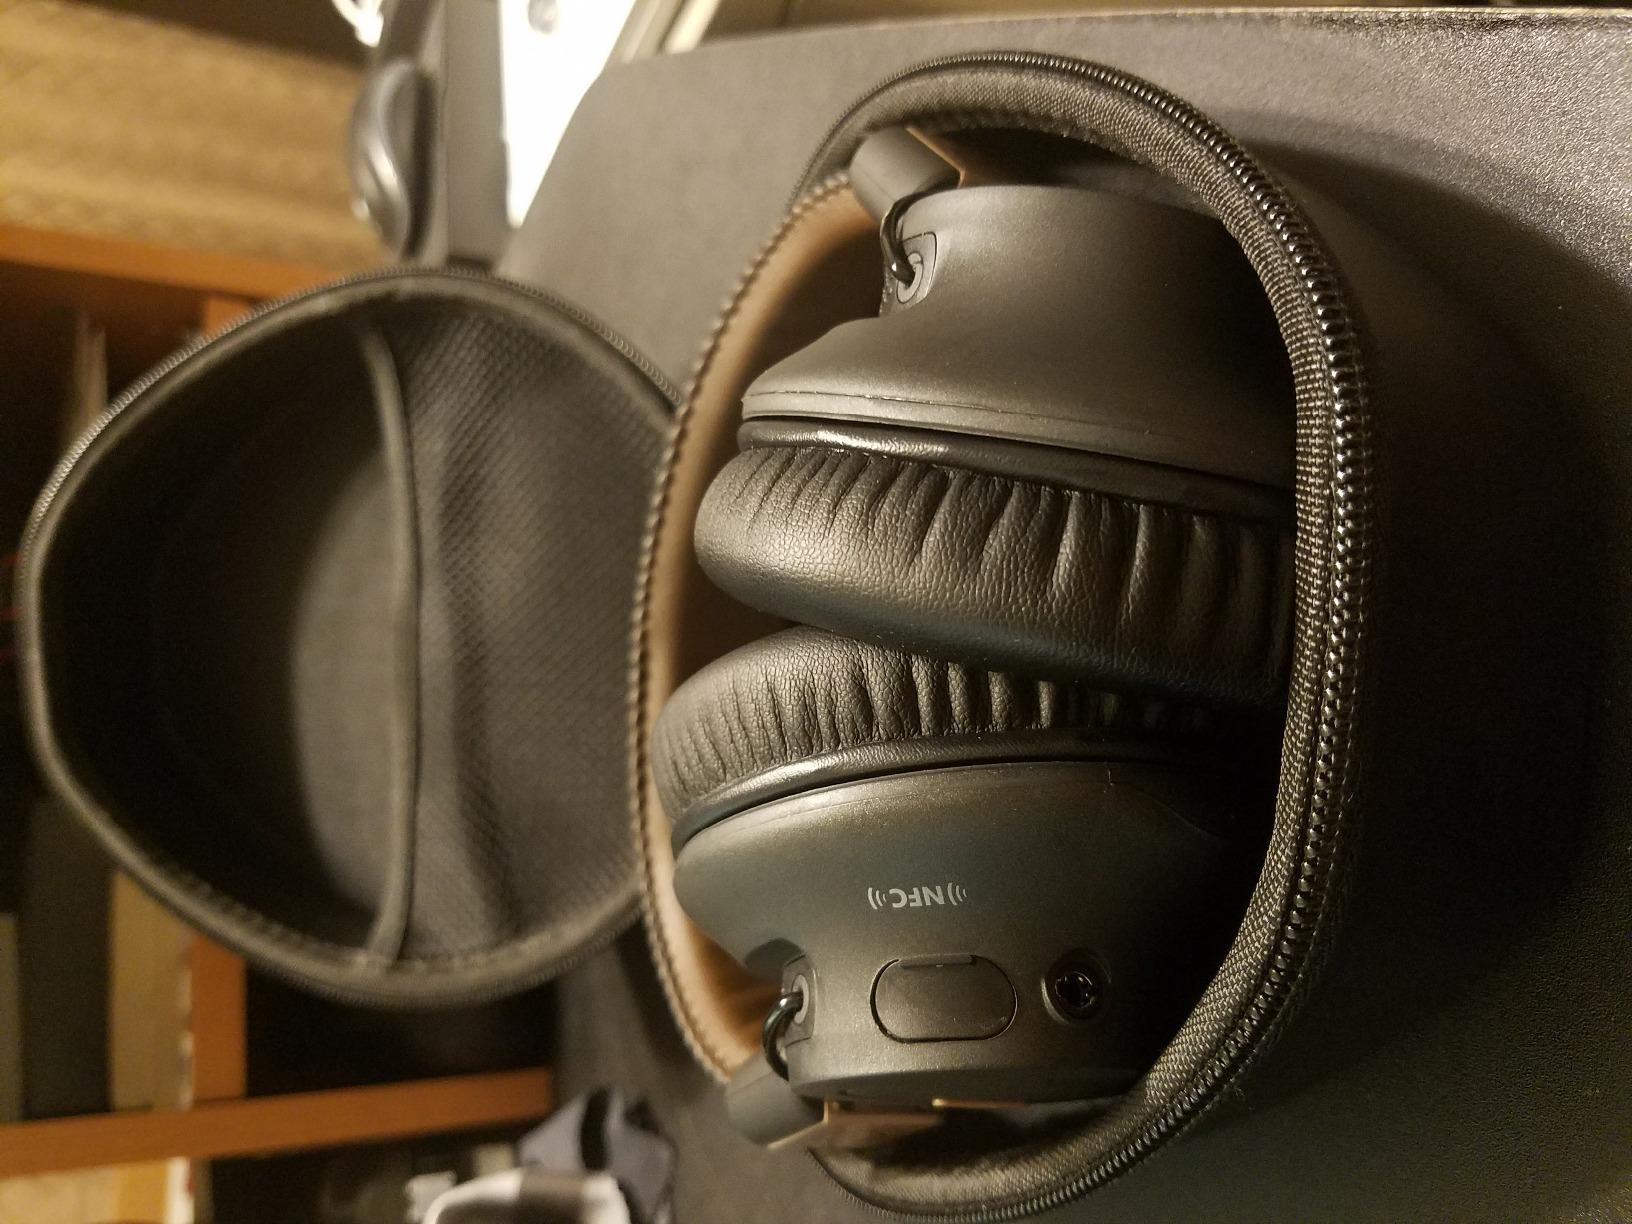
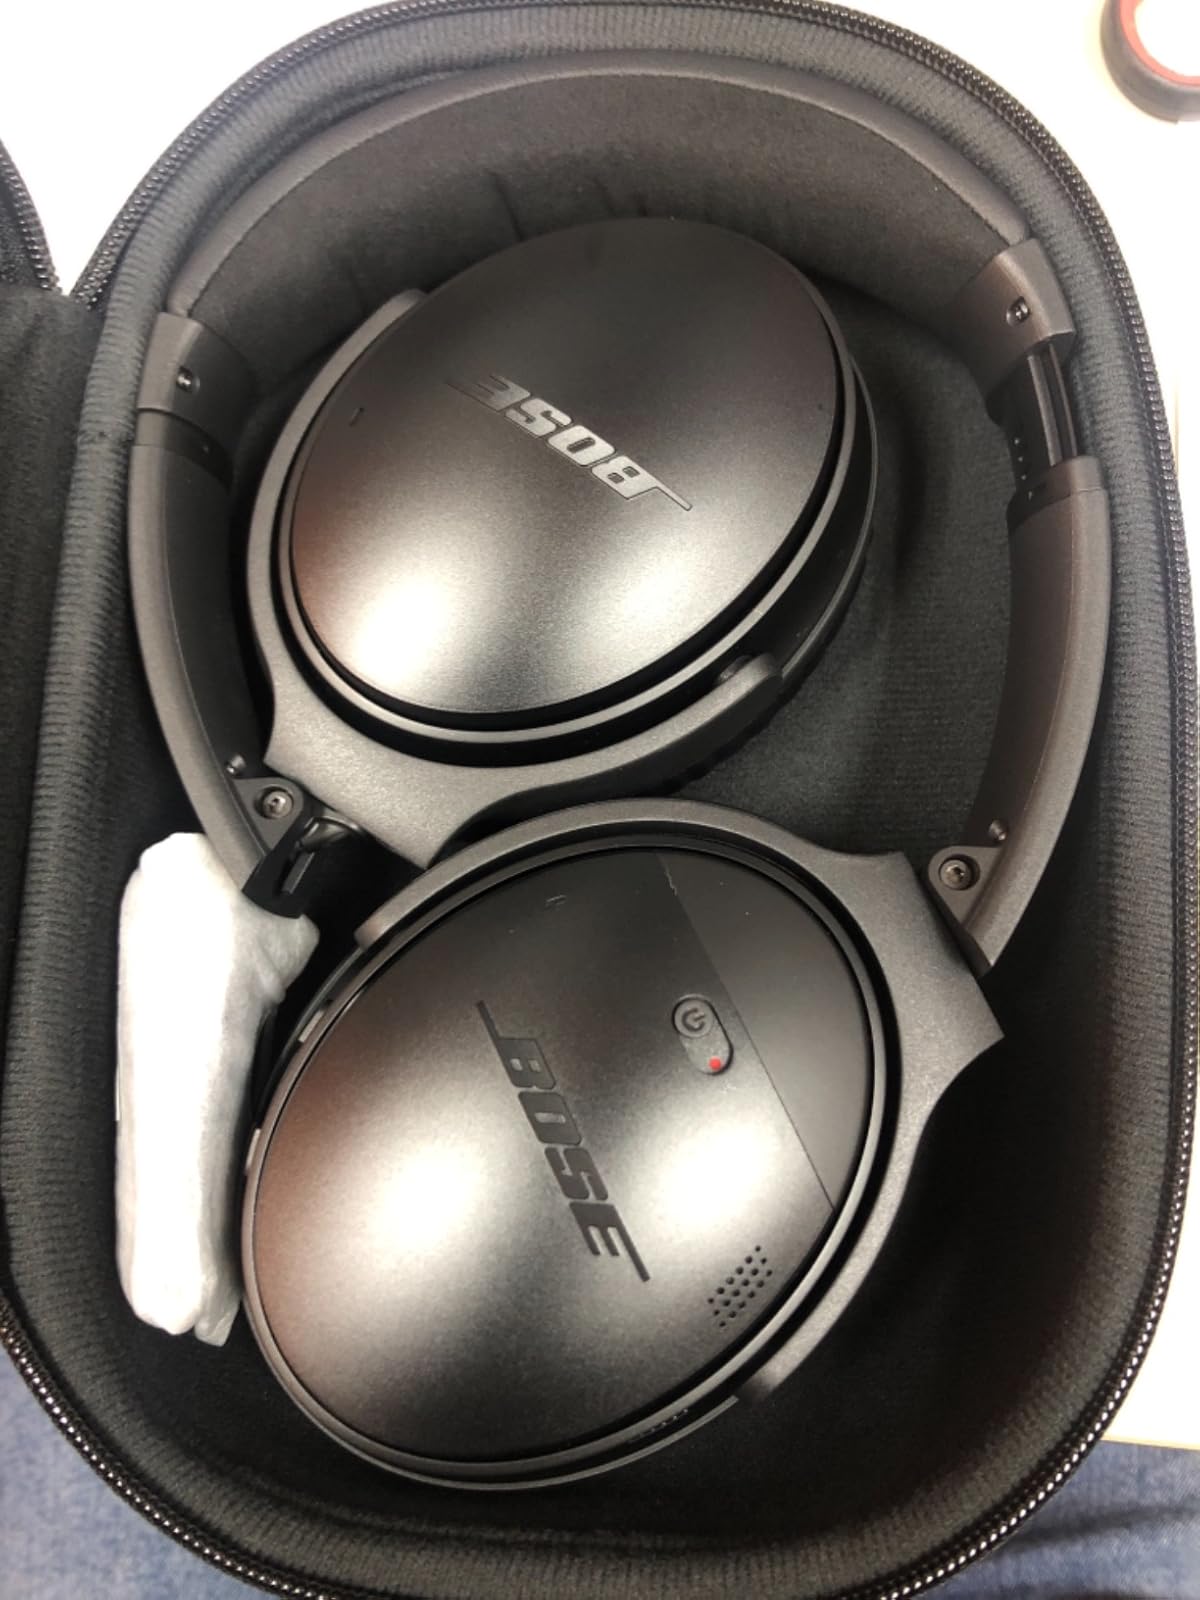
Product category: headphones
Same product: no